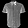
Label: Shirt